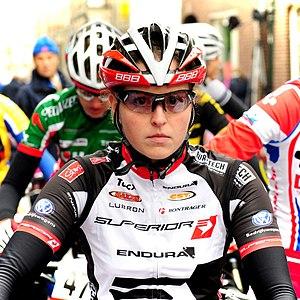
Anne Terpstra est une coureuse cycliste vététiste néerlandaise.